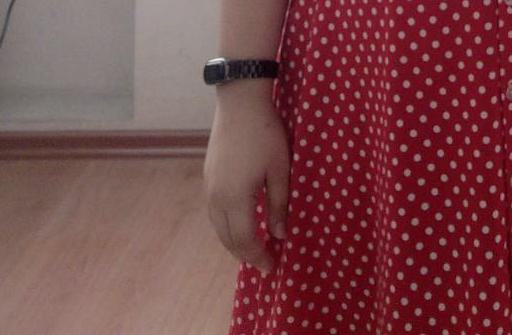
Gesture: no_gesture